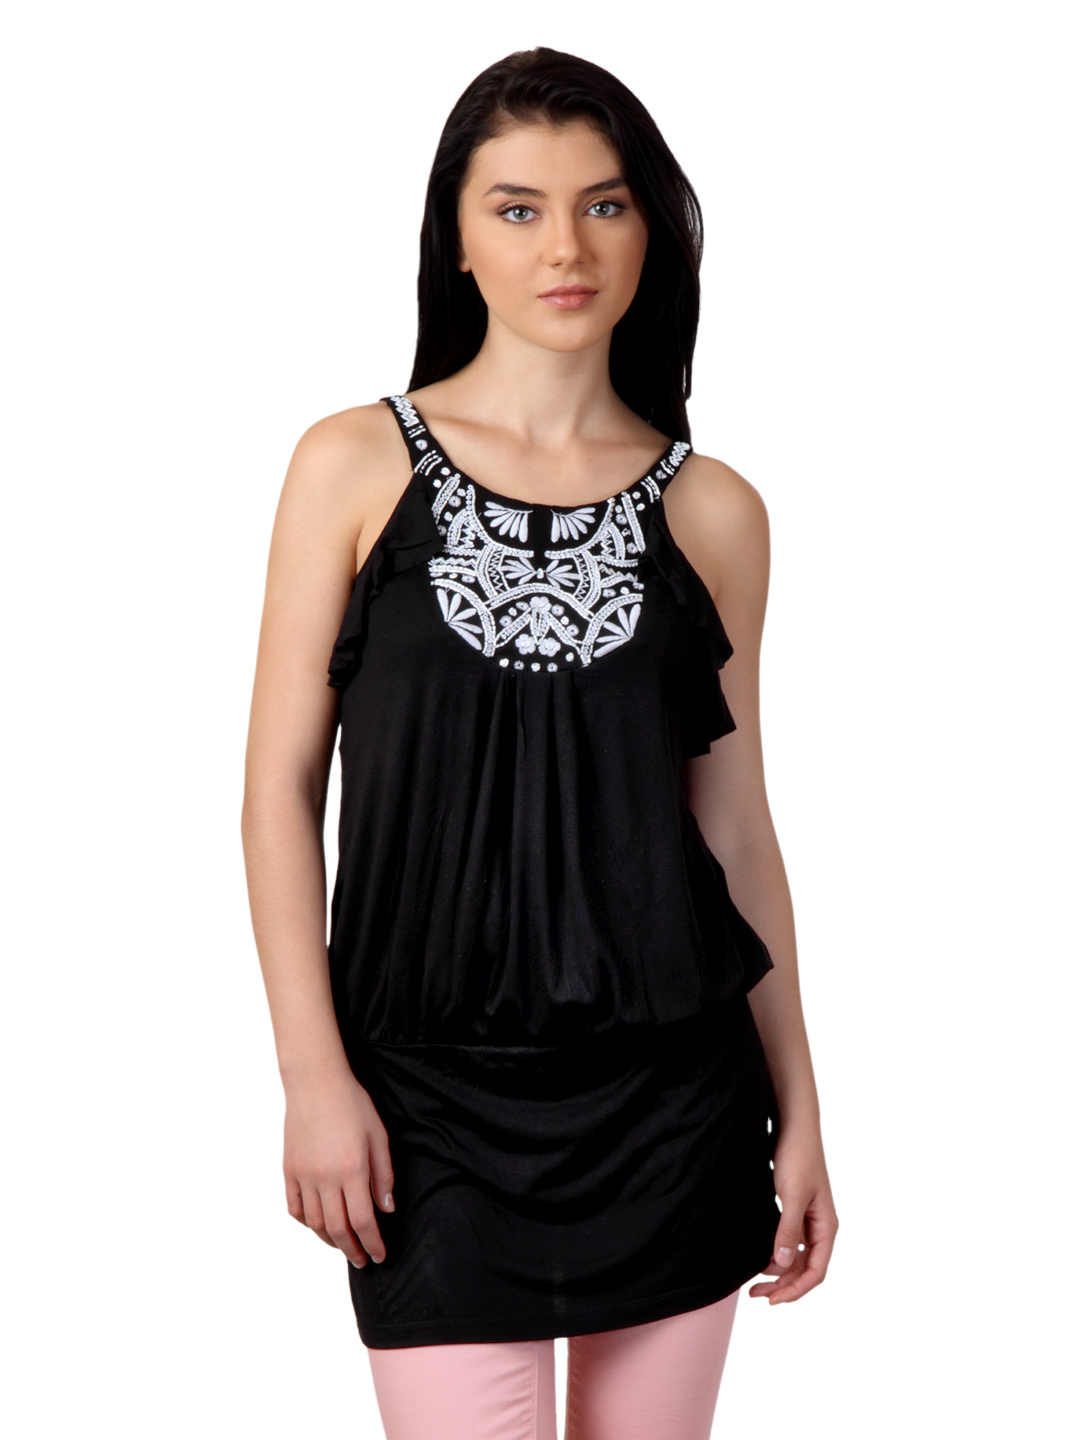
Remanika Women Black Top
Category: Apparel / Topwear / Tops
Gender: Women
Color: Black
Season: Summer 2012
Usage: Casual